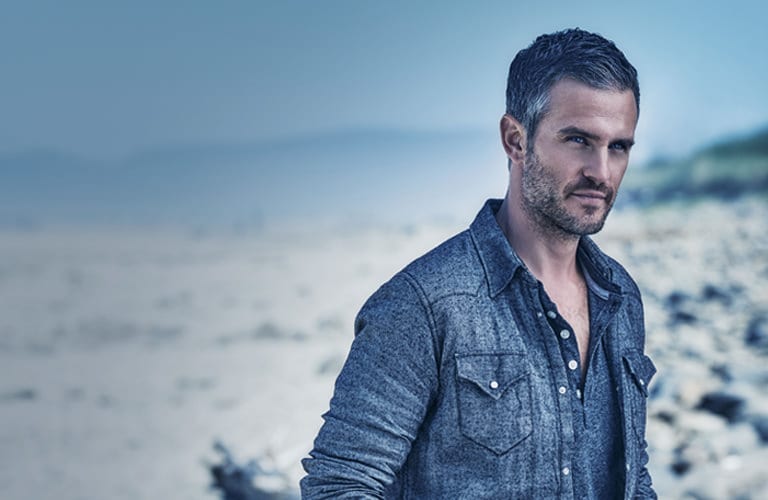
Gender: men